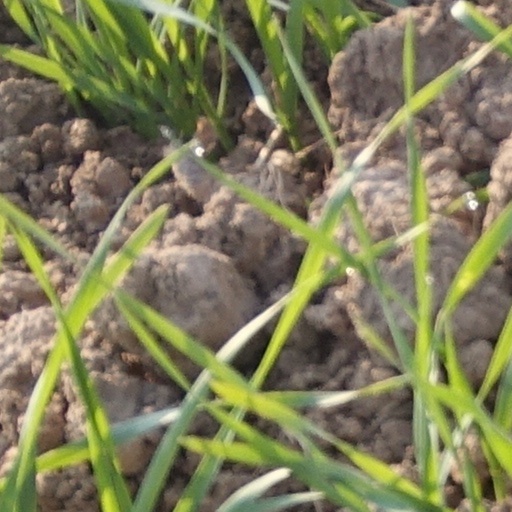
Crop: wheat